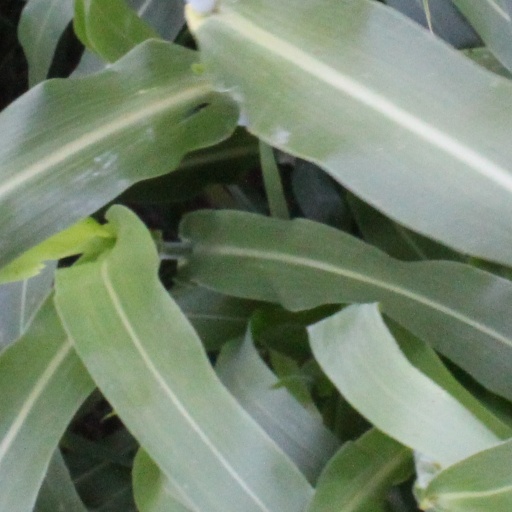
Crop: sorghum